Transportation in Cleveland

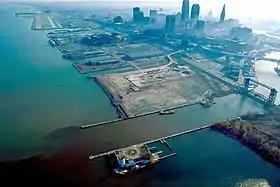
1992 aerial view of the Cleveland harbor, with the mouth of the Cuyahoga River in the foreground (view towards the east)

The Port of Cleveland, at the Cuyahoga River's mouth, is a major bulk freight terminal on Lake Erie, receiving much of the raw materials used by the region's manufacturing industries. In addition to freight, the Port of Cleveland also welcomes regional and international tourists who pass through the city on Great Lakes cruises. Currently docking at Dock 28, just west of First Energy Stadium. The cruises currently run from mid-May through mid-October.